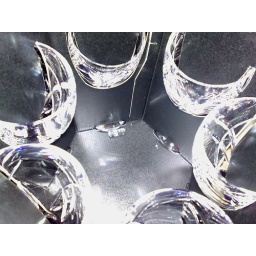
broken glass in box